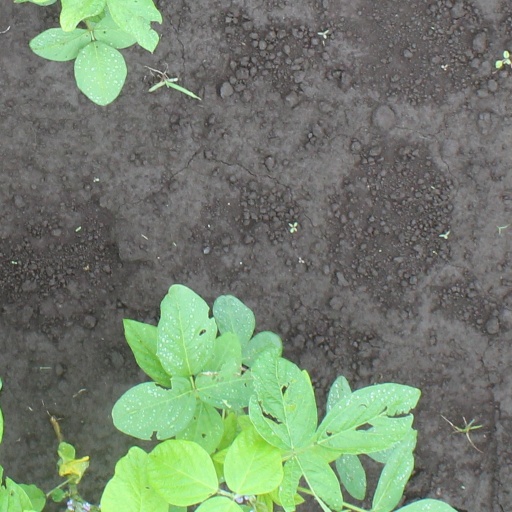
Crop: soybean